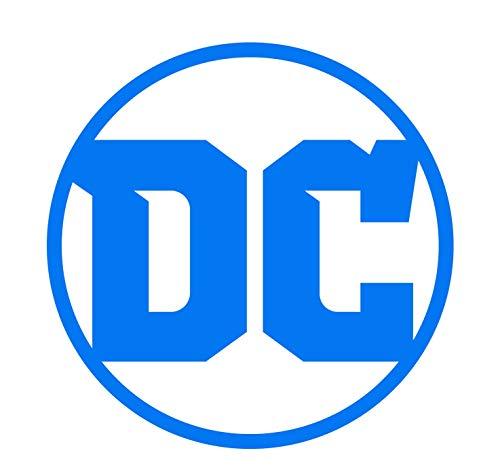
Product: Batman The Dark Knight Joker Large Pet Costume
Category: Pet Supplies | Dogs | Apparel & Accessories | Costumes
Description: Joker pet costume includes wig, jacket with faux arms, screen printed shirt and pin-striped pants for pet's front legs.
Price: $18.80
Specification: Product Dimensions:         10 x 2 x 20 inches    |Shipping Weight: 4 ounces (View shipping rates and policies)|ASIN: B002GWUDZW|Item model number: 885953L|    #2633    in Dog Costumes